Augustus S. Miller

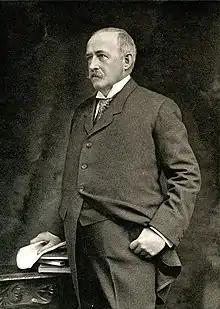

Augustus Samuel Miller (August 13, 1847 – September 26, 1905) was 22nd mayor of Providence, Rhode Island 1903–1905. He died while in office.